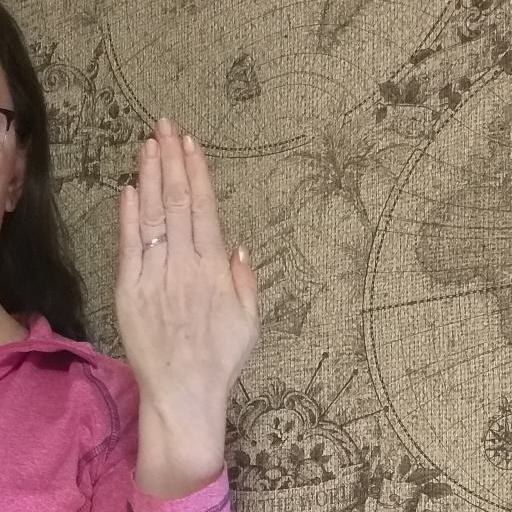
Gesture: stop_inverted